Queen Anne's Summer Palace

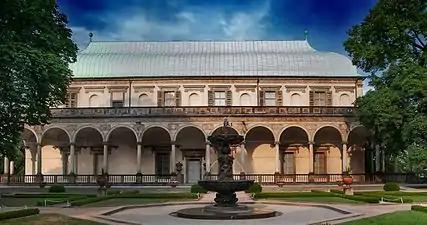
Palace in 2015

Queen Anne's Summer Palace (Czech: "Letohrádek královny Anny"), sometimes called Belvedere, is a Renaissance building located in the Royal Garden of Prague Castle in the Czech Republic. It is considered to be one of the purest Italian Renaissance architecture located outside of Italy.